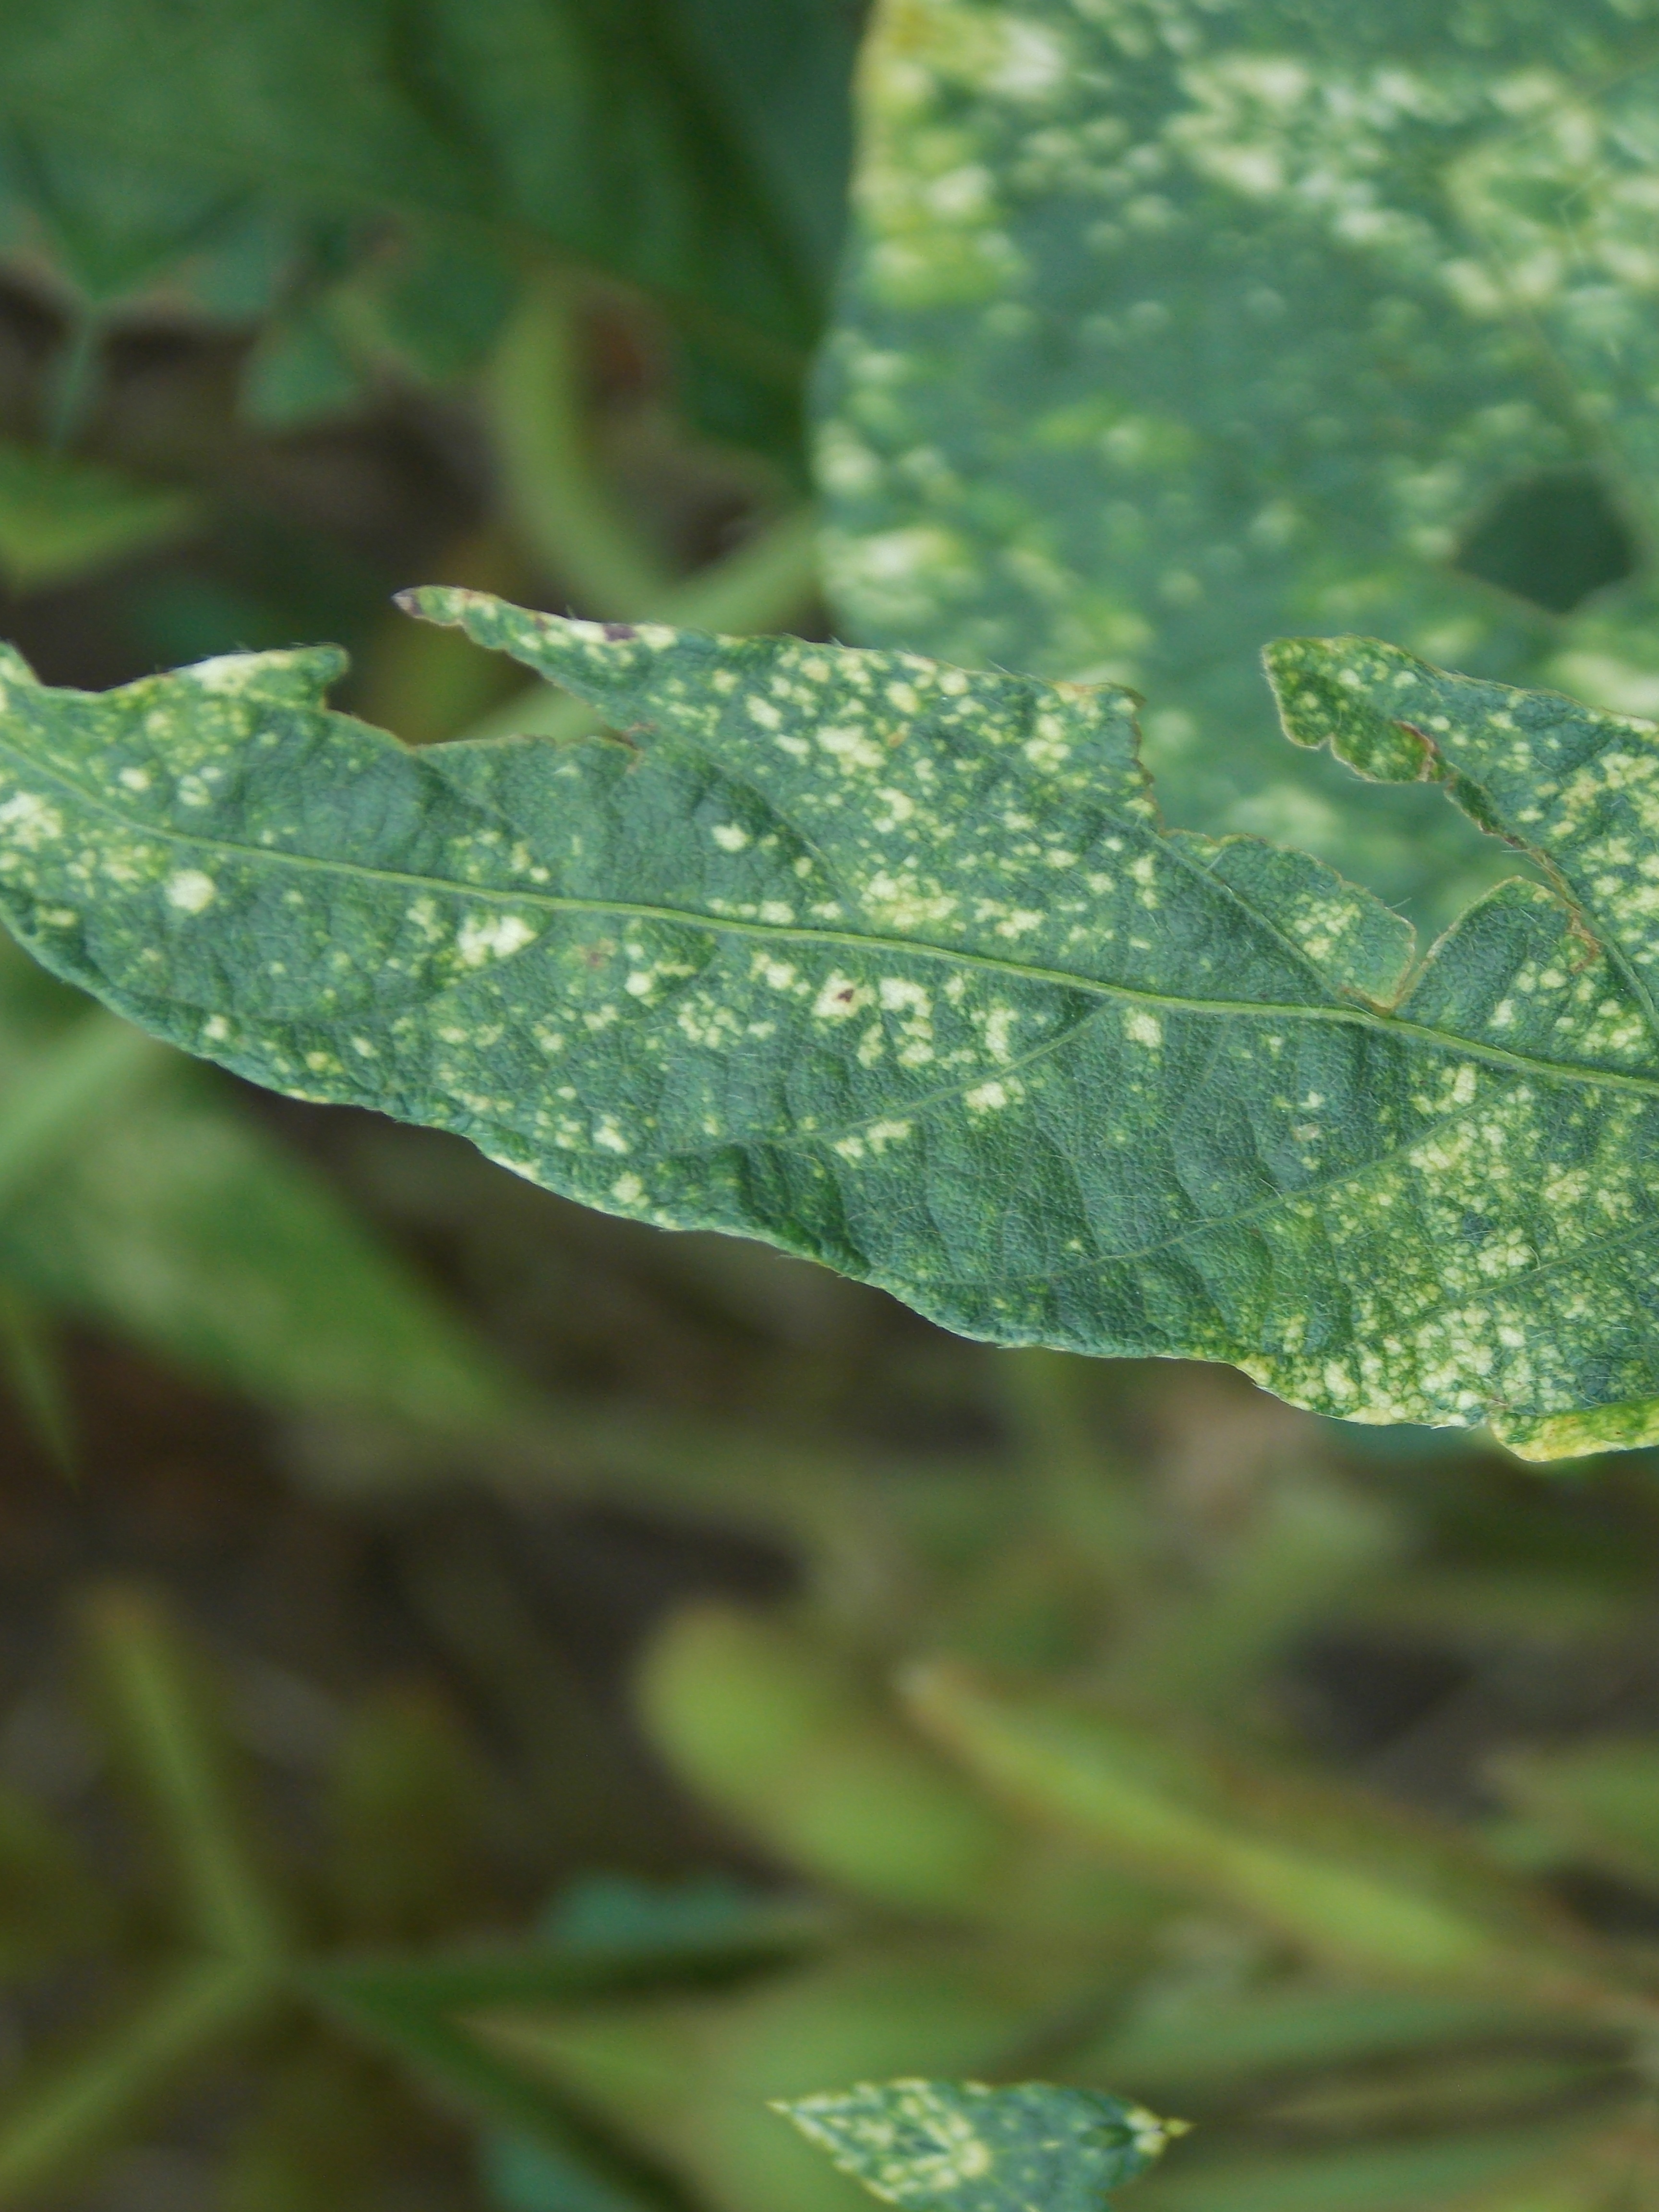
Label: Disease